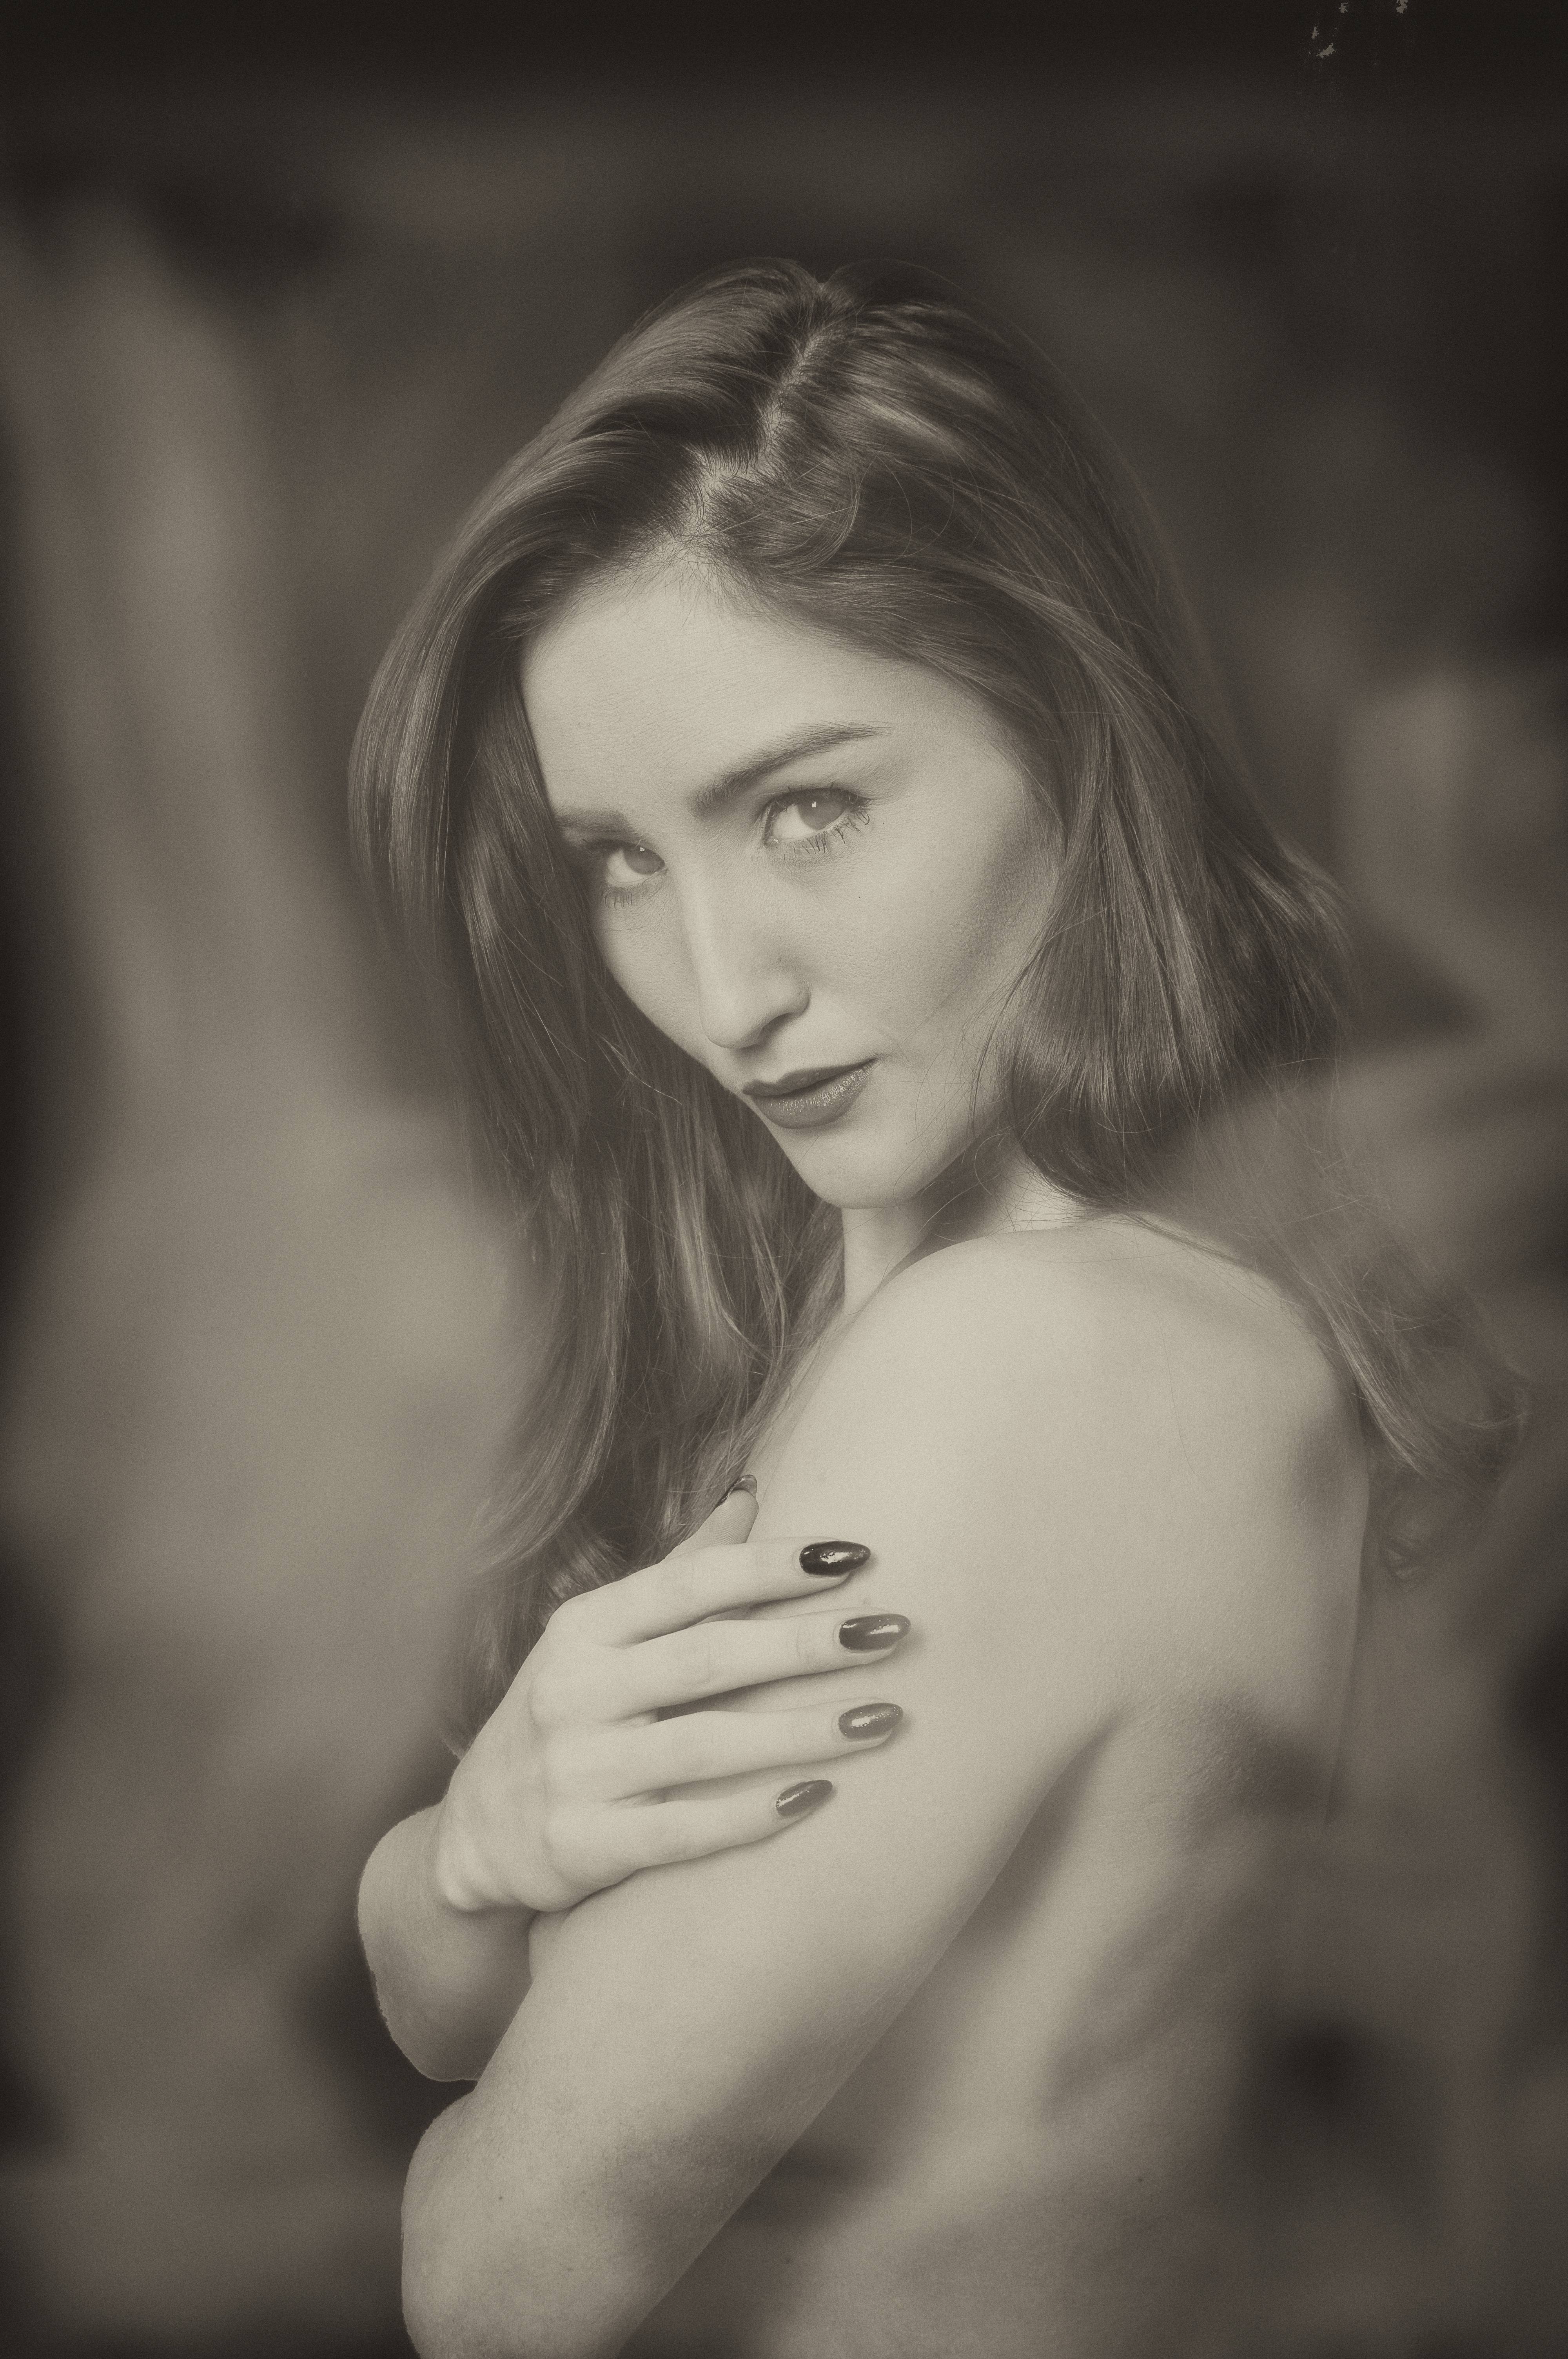
black and white, girl, woman, hair, white, photography, female, portrait, model, young, professional, black, monochrome, lady, long hair, make up, uk, face, eye, photograph, beauty, beautiful, nude, sunning, photo shoot, brown hair, monochrome photography, portrait photography, human positions, art model